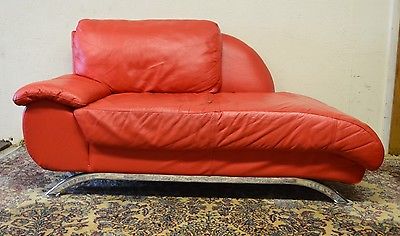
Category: sofa